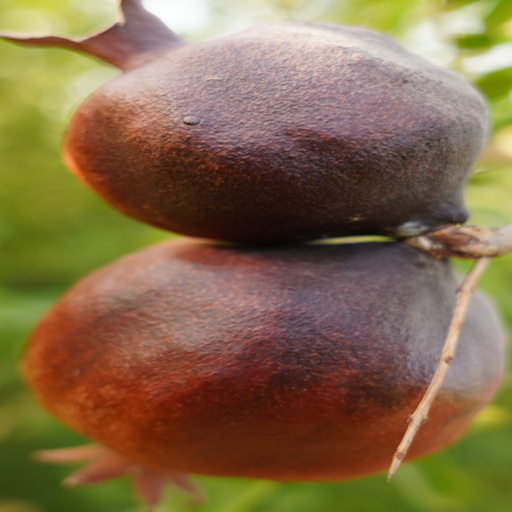
Label: Colletotrichum spp